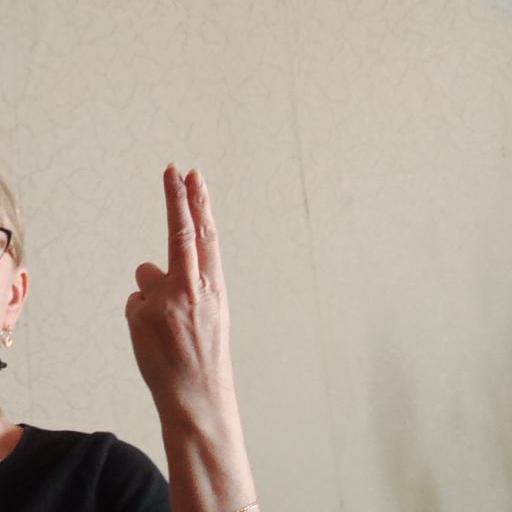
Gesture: two_up_inverted